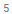
Number: 5